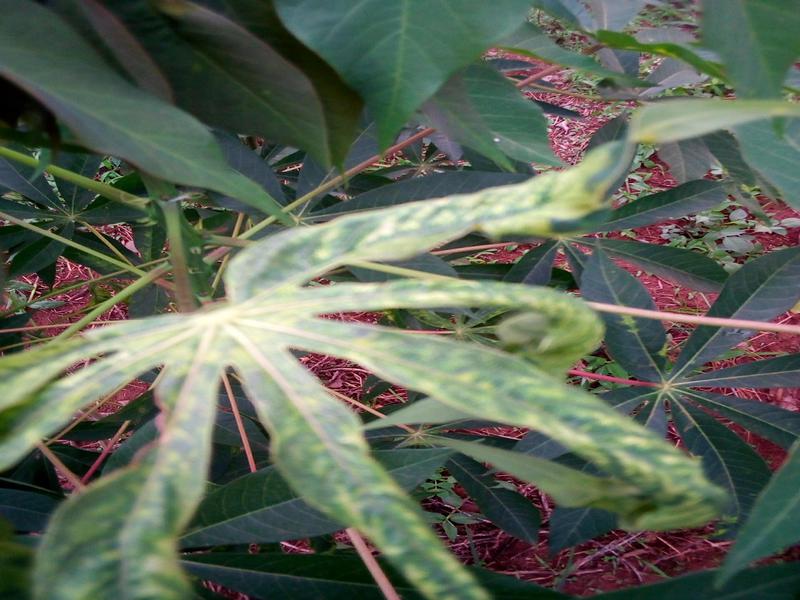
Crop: cassava
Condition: mosaic_disease